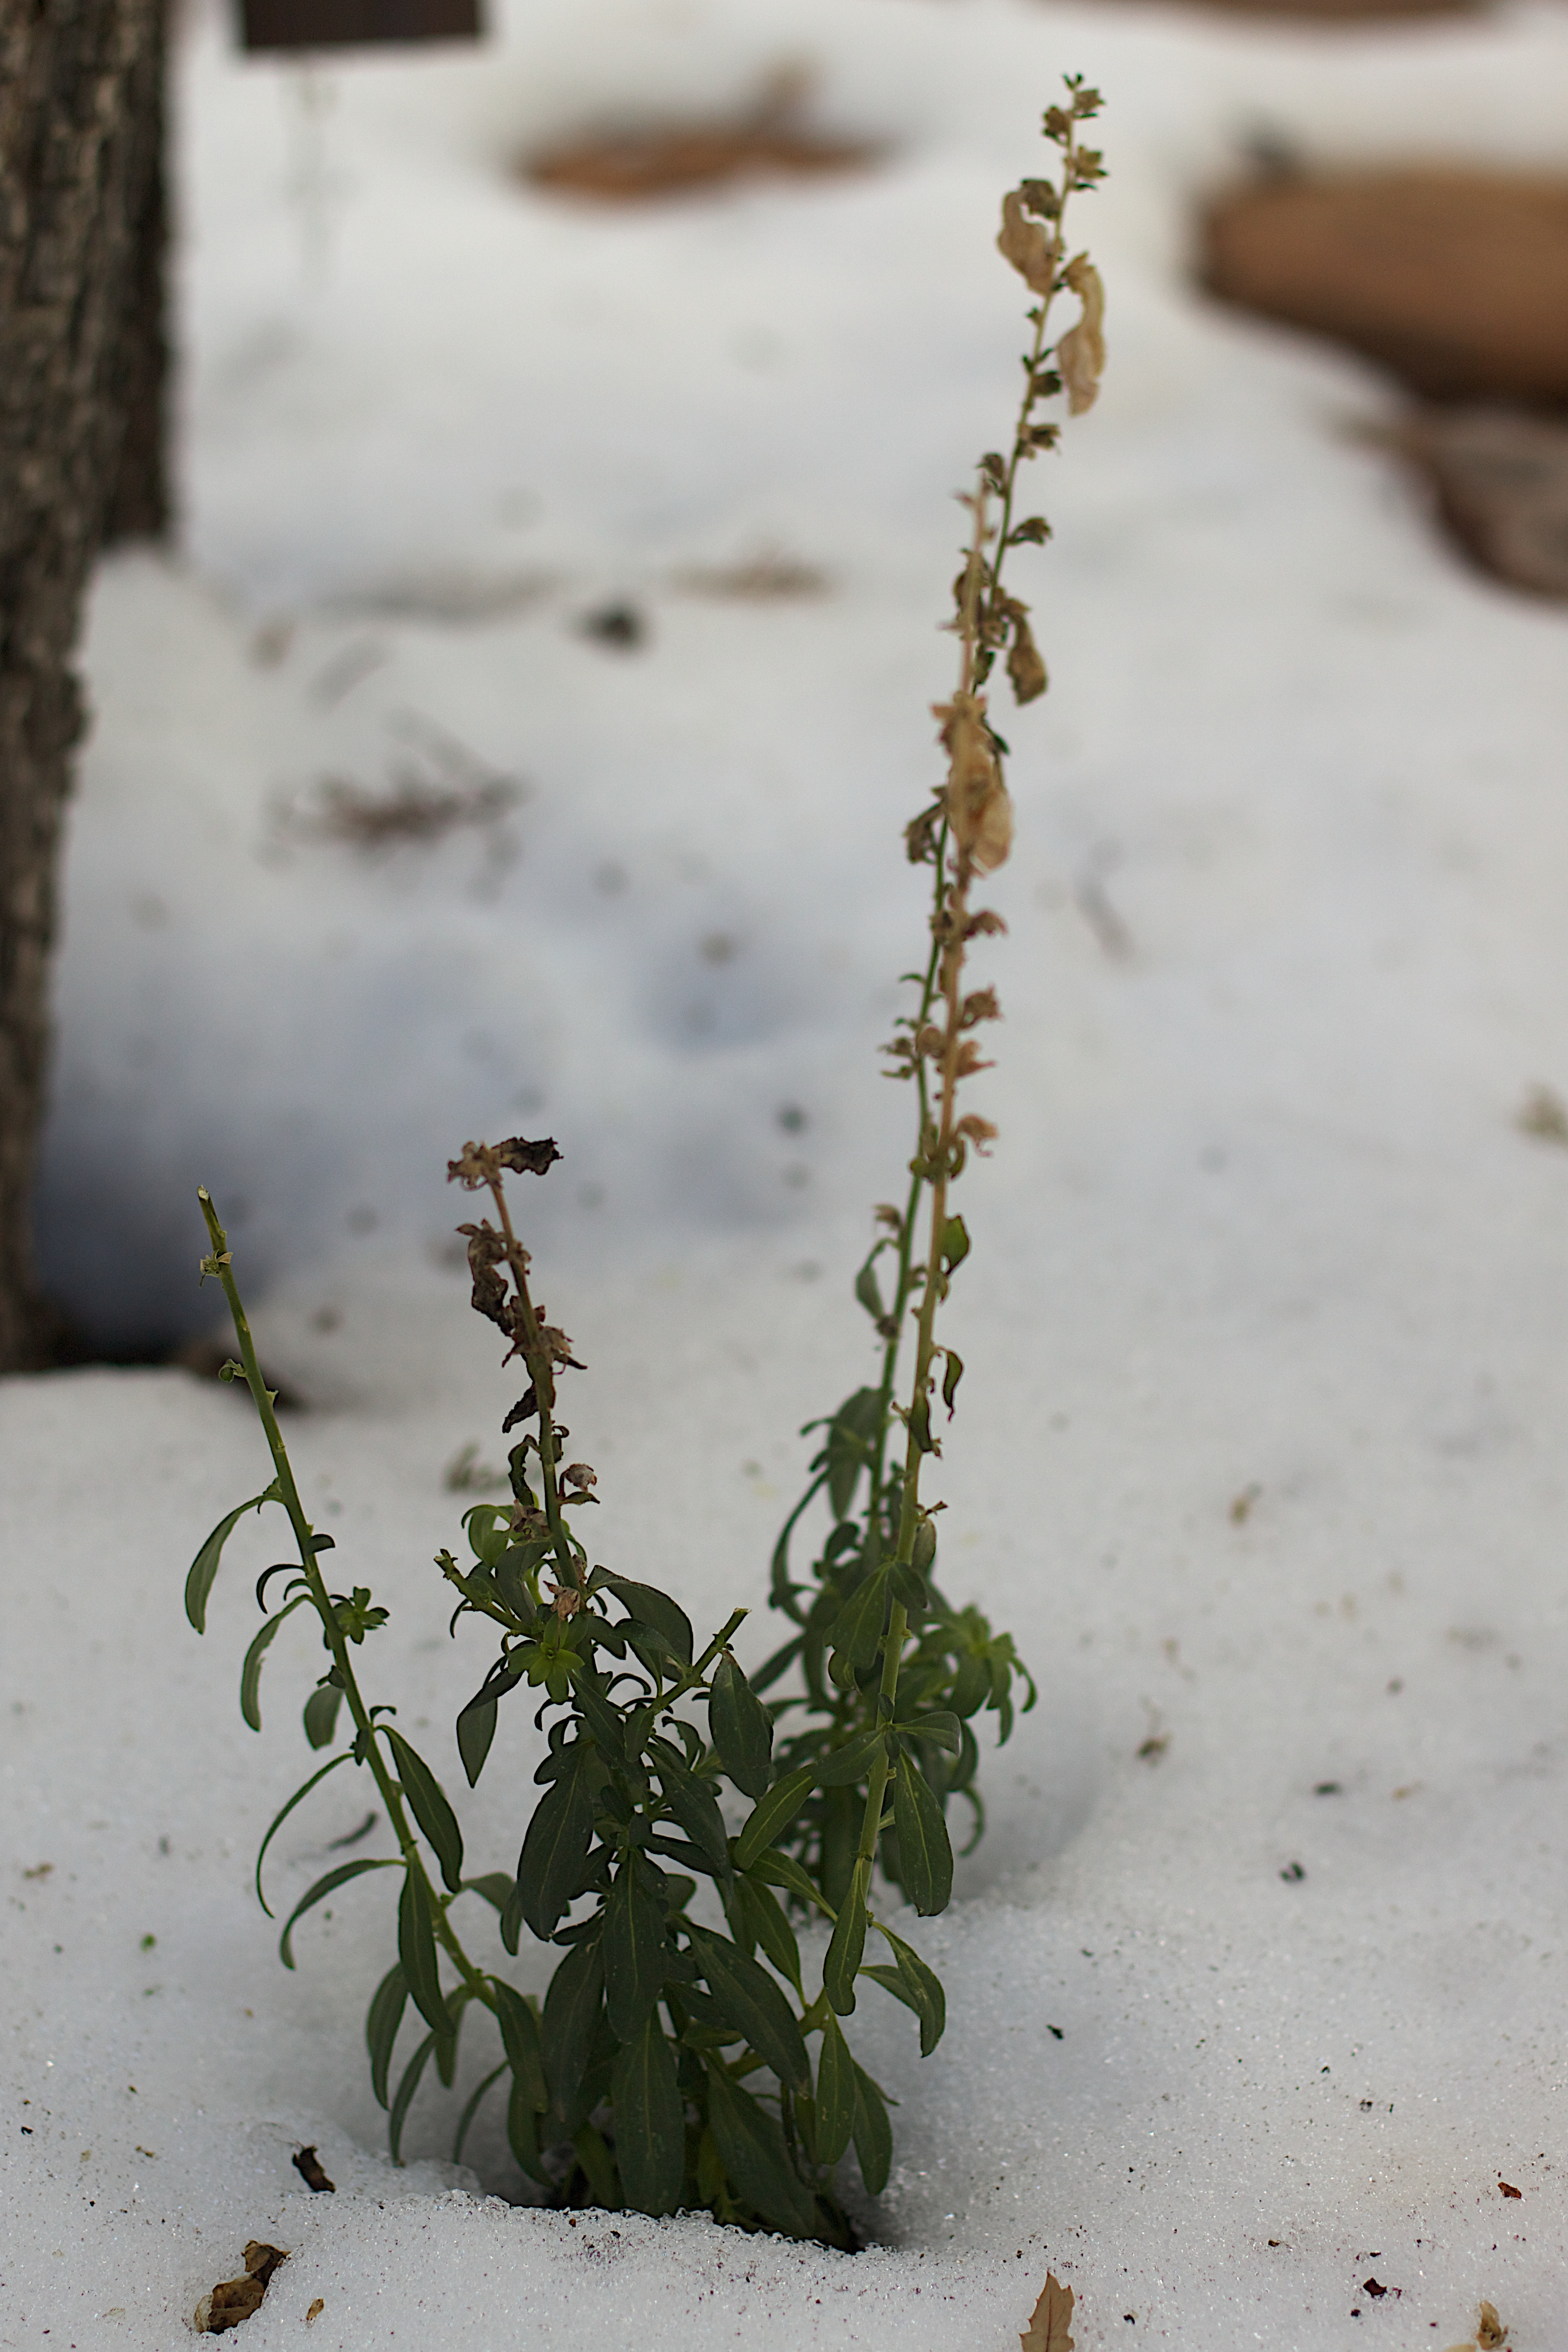
branch, snow, winter, plant, leaf, flower, spring, herb, weather, soil, botany, flora, season, twig, close up, macro photography, grass family, plant stem, land plant